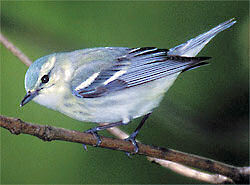
this bird has a white belly and breast, black wings with white wingbars, and black tarsus and feet."
this bird is blue with black on its wings and has a very short beak.
a small blue and white bird with a blue beak and blue tarsus and feet.
a small sky blue and white bird with striped wings, and white belly and short black bill.
the bird has black tarsus and feet, white belly and breast, and blue back with a small beak.
this bird is white with blue on its crown, retrices, wings and feet.
this bird has wings that are blue and has a white belly
this bird has a small purple beak, silver head and wings with white wingbars.
a small, light blue bird with a small amount of black on the edges of its wings.
this bird has a black crown, white nape, and white belly
Species: Cerulean Warbler